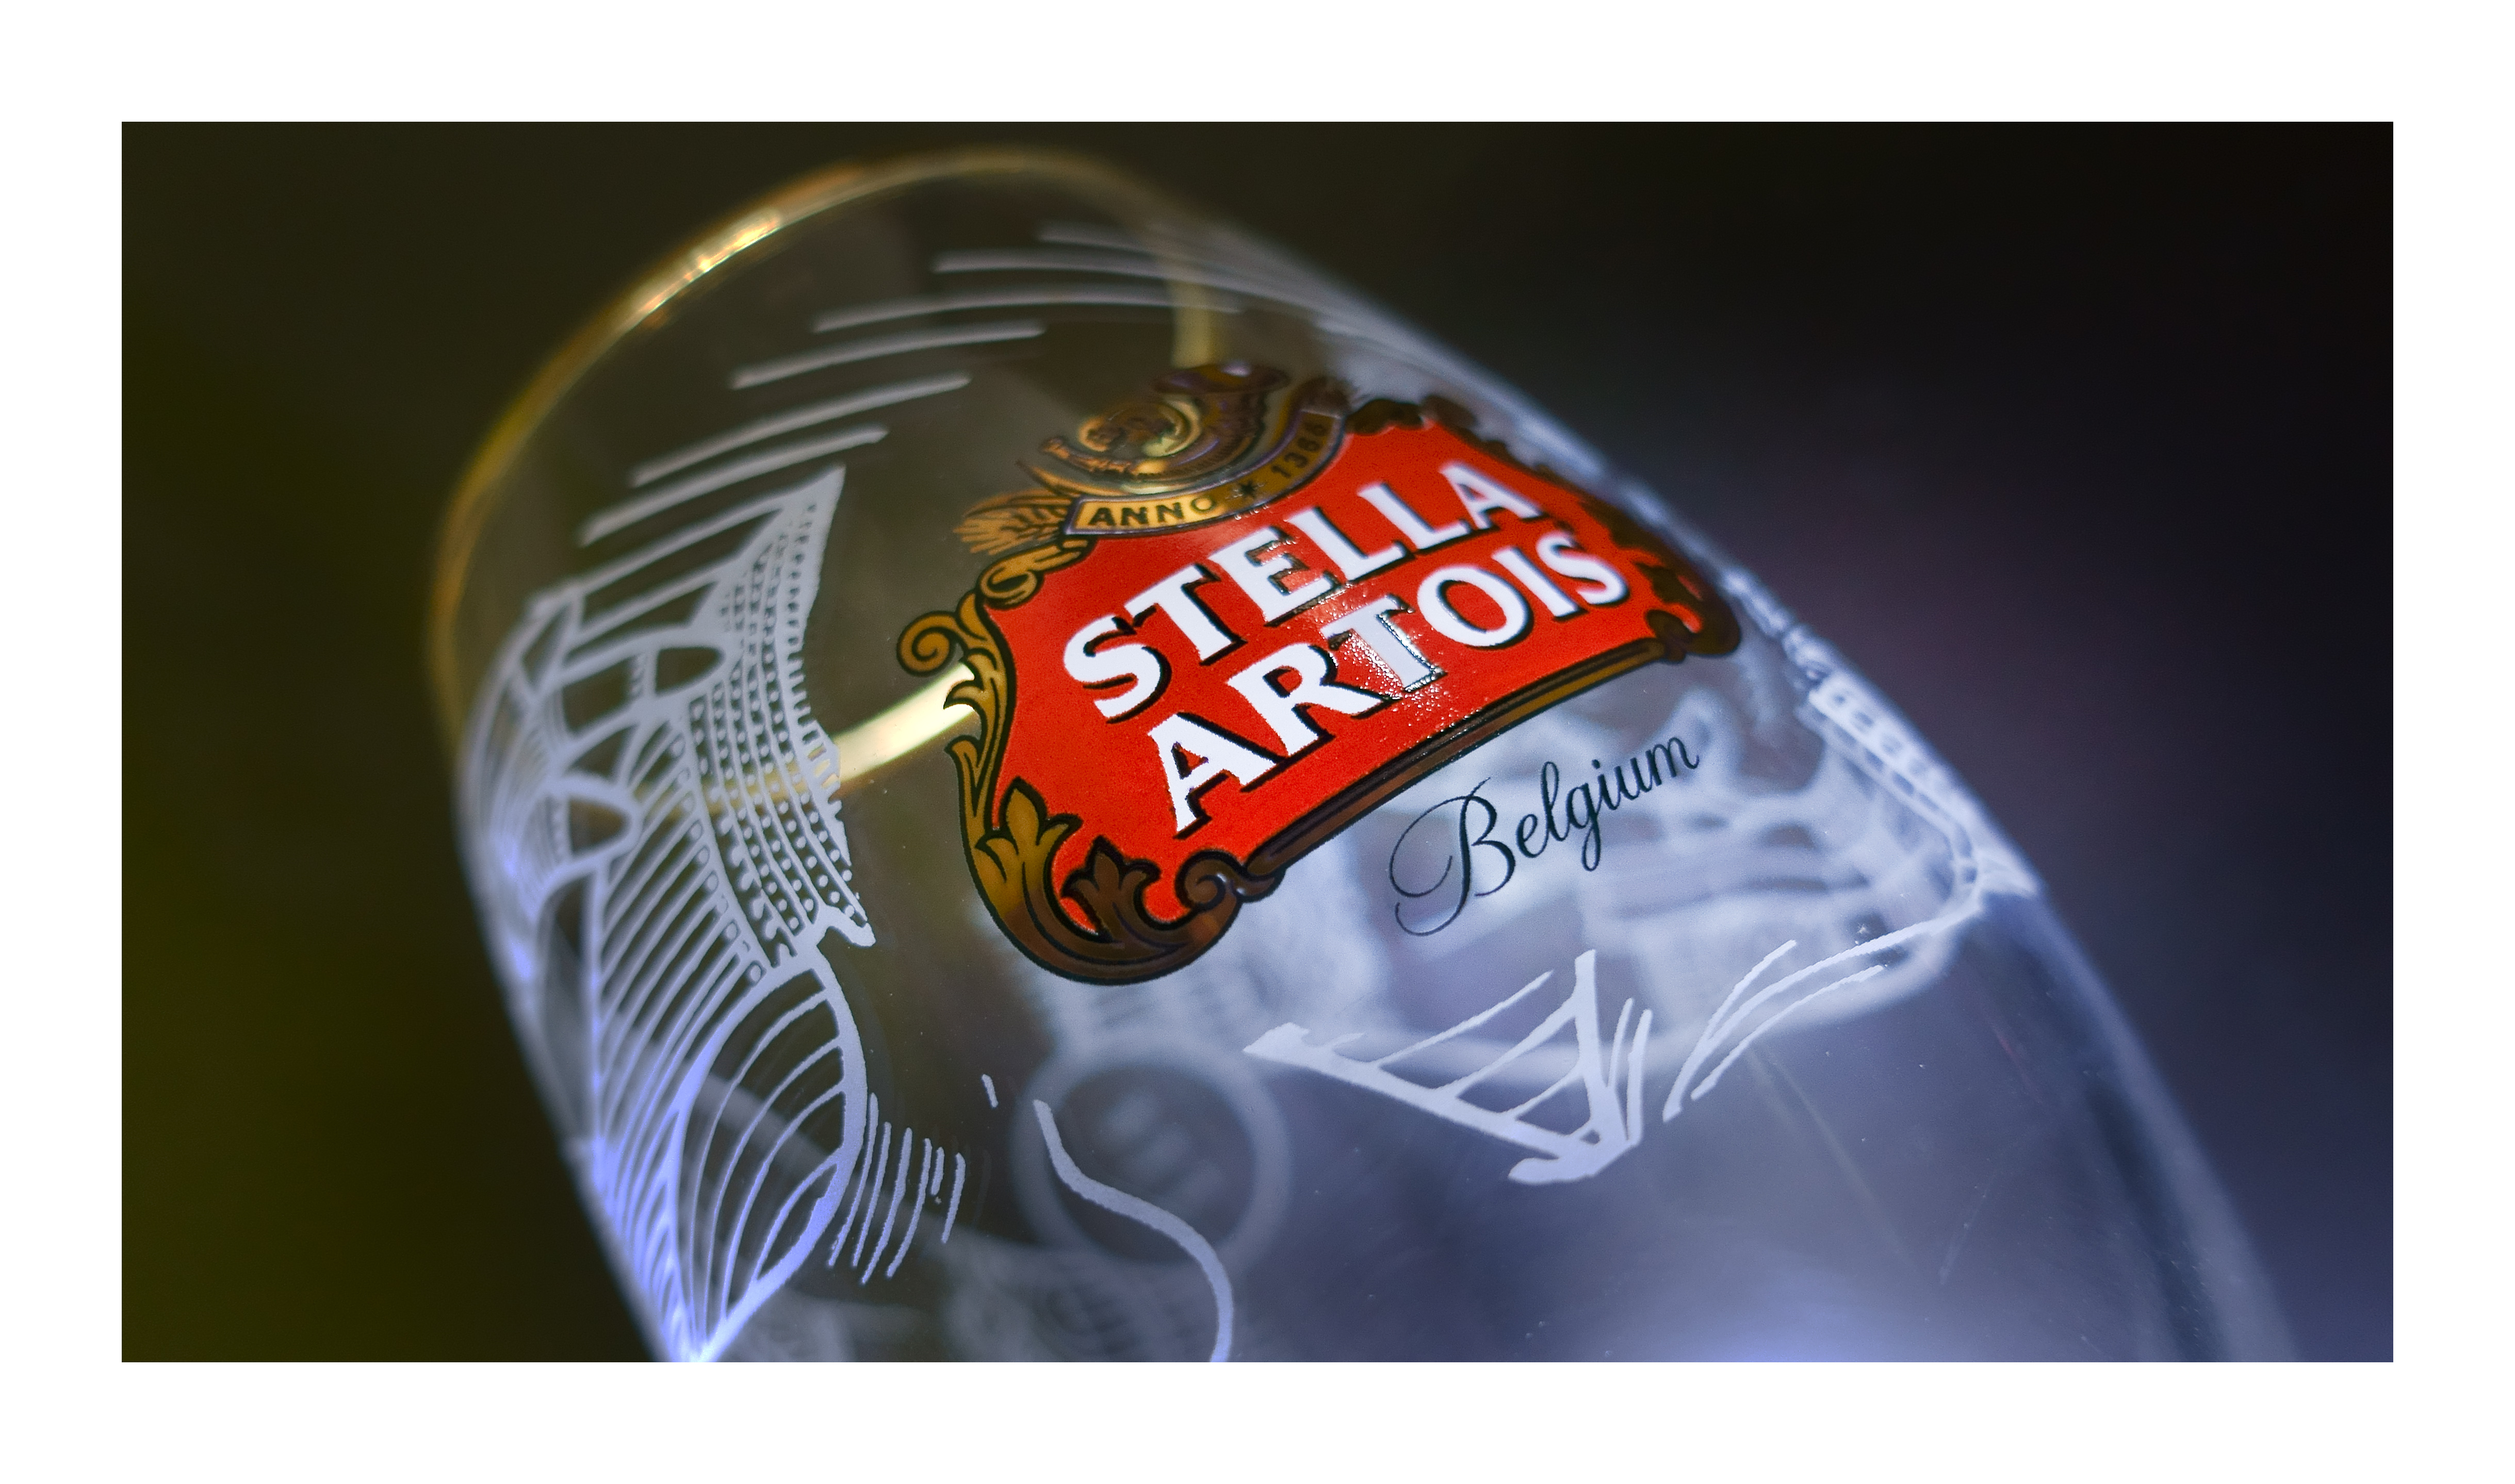
glass, advertising, recreation, clear, relax, drink, beer, alcohol, brand, product, glasses, drinking, sony, stella, larger, foreign, artois, distilled beverage